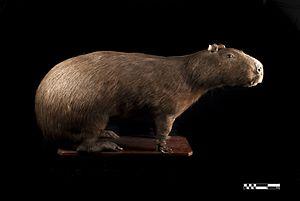
Le grand Cabiaï ou Capybara est une espèce de rongeur, un hystricognathe dont la taxinomie et la classification sont encore discutées et varient selon les auteurs. C'est le plus gros rongeur actuel. L'adulte mesure plus d'un mètre de long et pèse plus de 50 kg. Il vit en Amérique du Sud où il mène la vie d'un mammifère social et semi-aquatique. Il nage très bien et vit en groupe, les adultes s'organisant pour garder les petits.